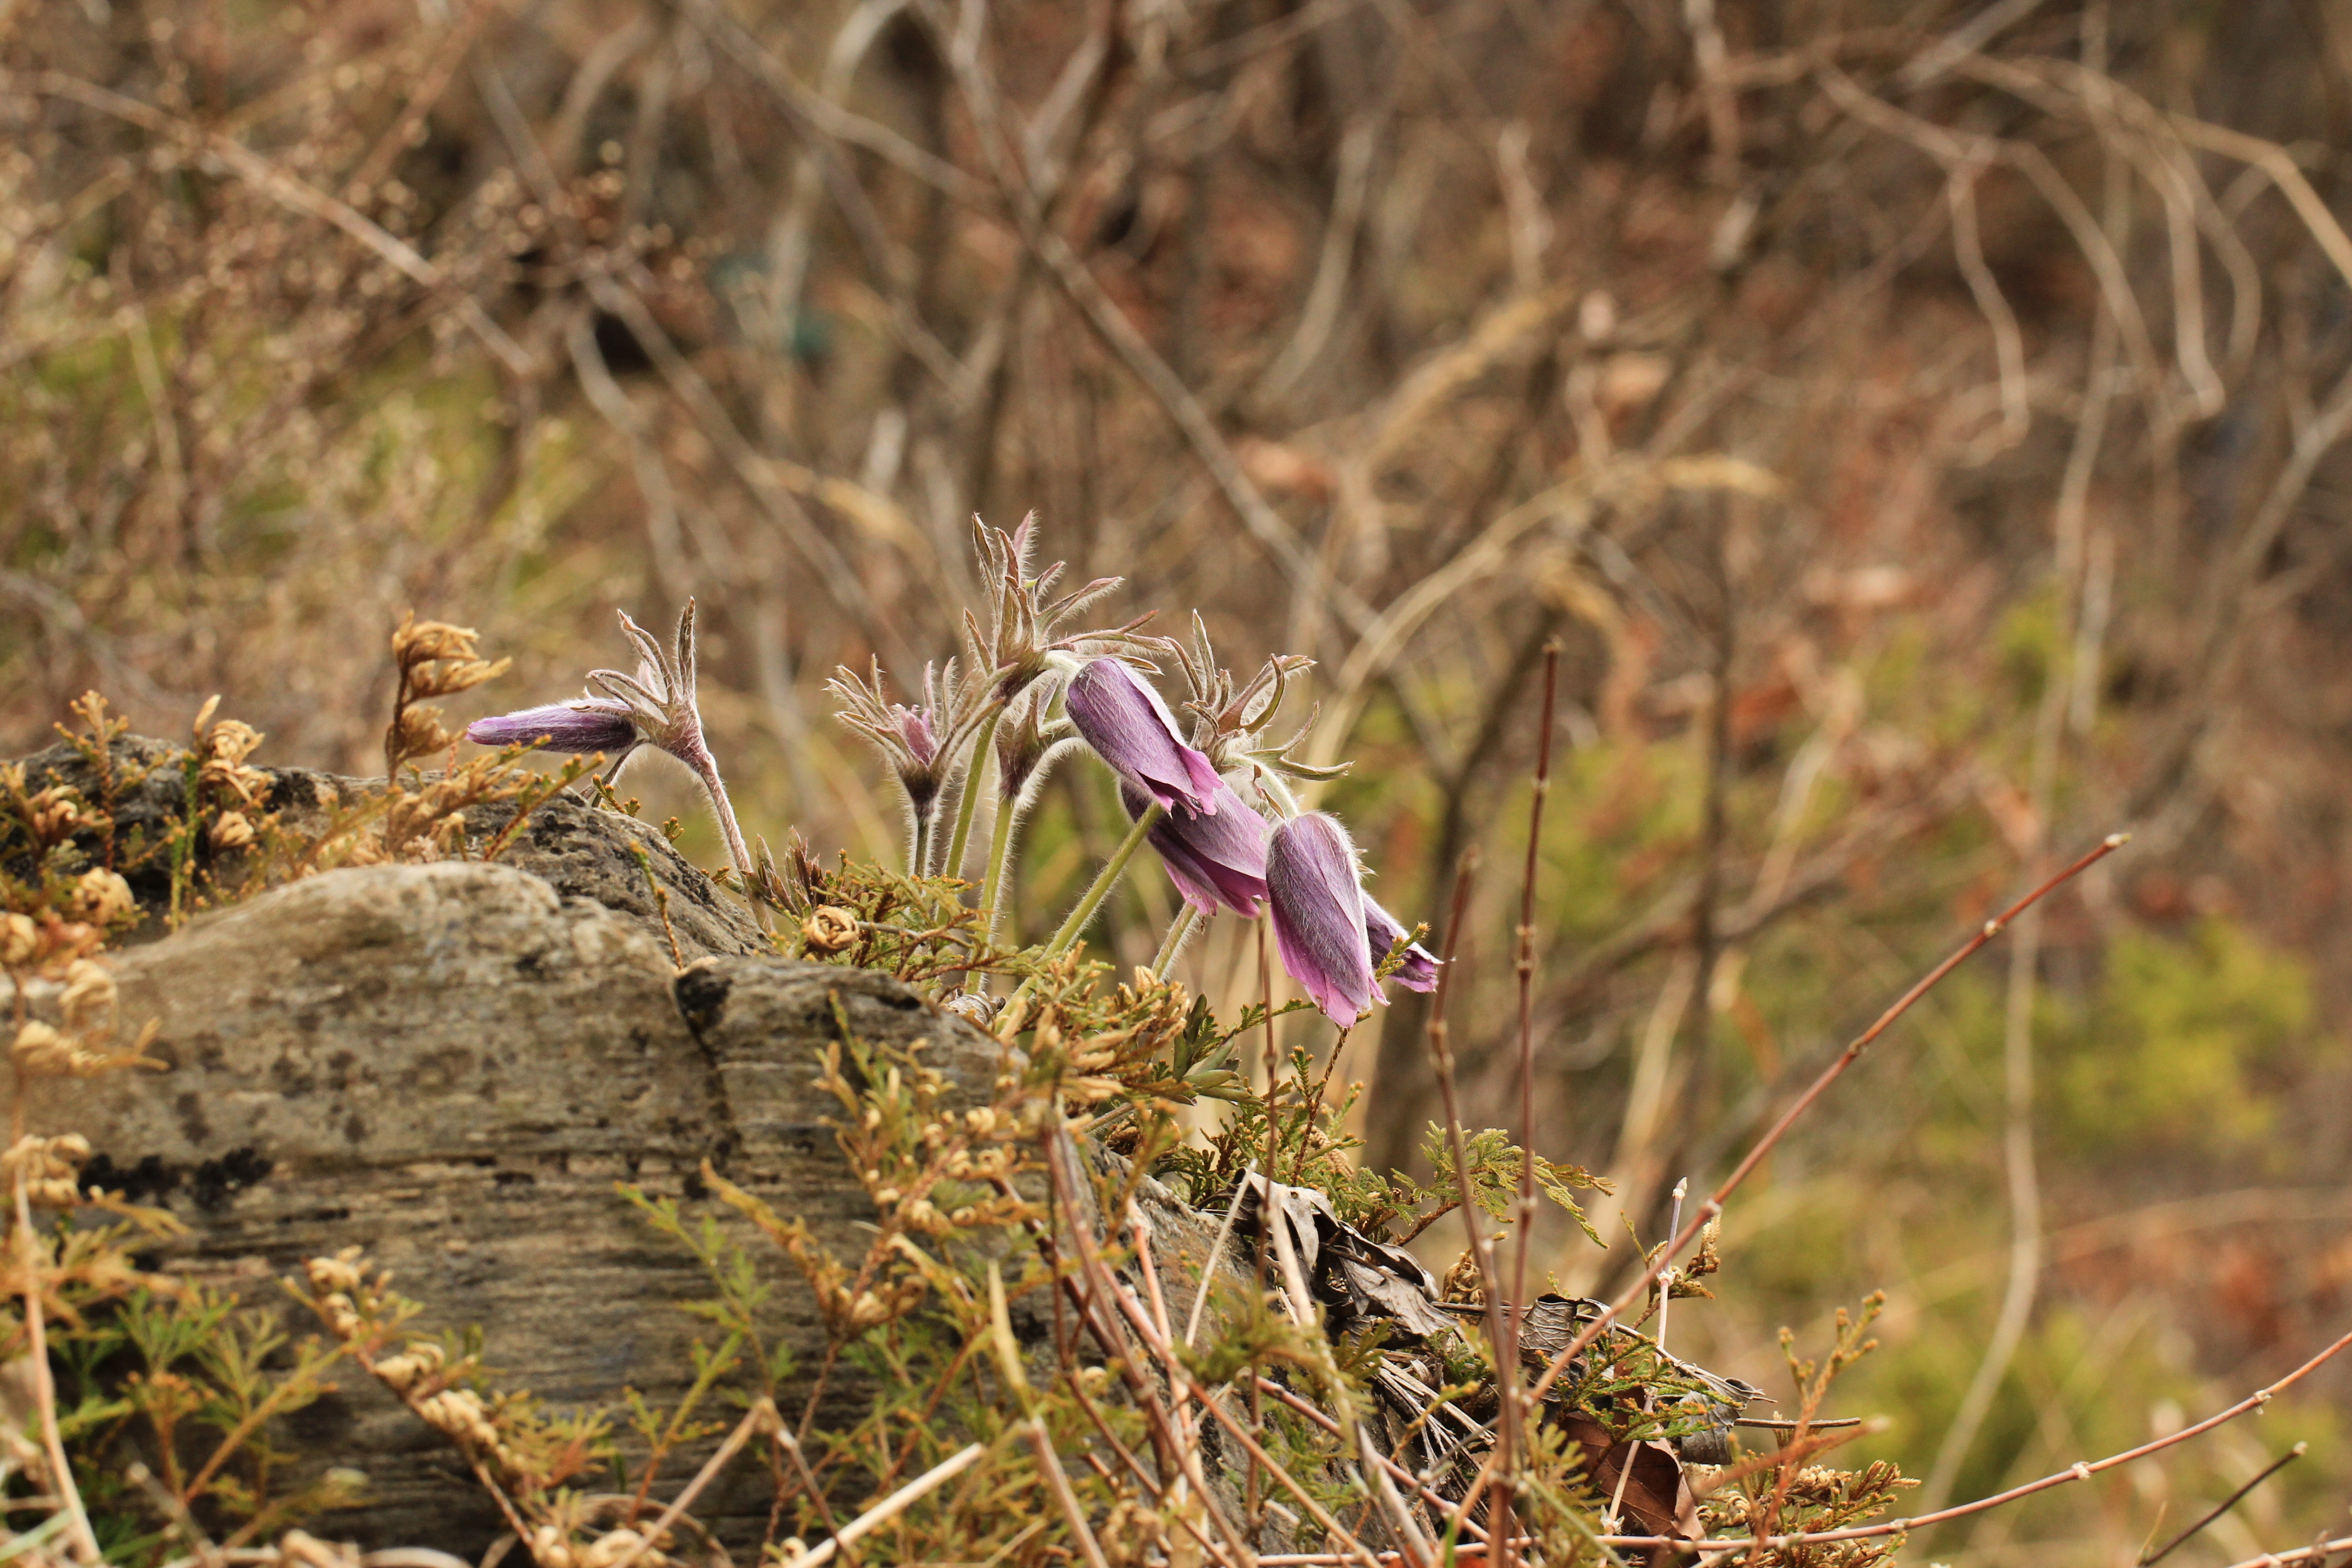
grass, blossom, bird, plant, meadow, prairie, stem, leaf, flower, petal, bloom, floral, wildlife, environment, herb, natural, autumn, botany, agriculture, flora, botanical, fauna, wildflower, outdoors, vegetation, wetland, horticulture, habitat, organic, pasqueflower, grass family, perching bird, dong kang